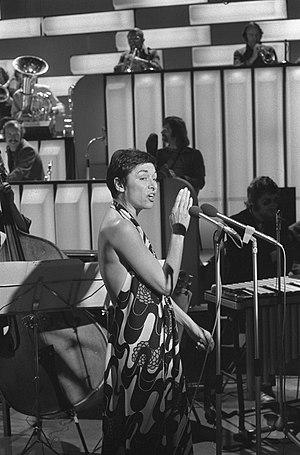
Catherine Sauvage, née Jeanine Marcelle Saunier le 26 mai 1929 à Nancy et morte le 19 mars 1998 à Bry-sur-Marne, est une chanteuse et une comédienne française. Elle a été une des interprètes privilégiées de Léo Ferré.
Cette page concerne les événements qui se sont produits durant l'année 1929 en Lorraine.